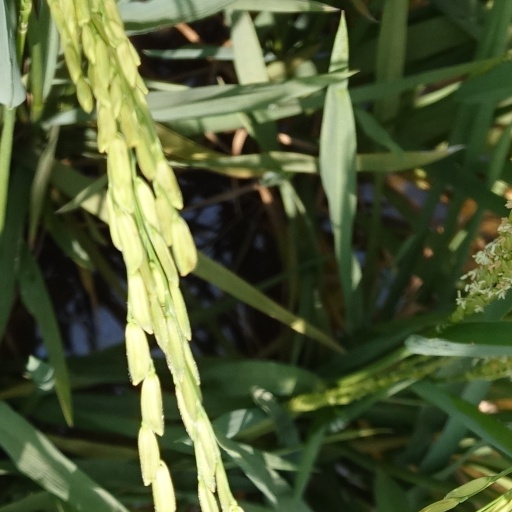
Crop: rice